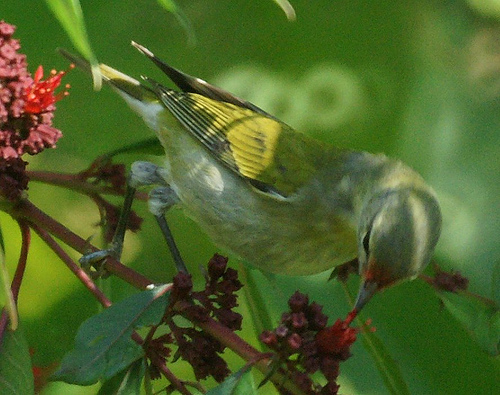
a small green bird with a grey beak.
this bird is colorful and small. the bill is elongated and thin. the secondaries are yellow but the rest of the bird is green.
the small bird is green with a bright green wing and small sharp beak.
this bird is white and green in color with a sharp beak, and white eye rings.
this bird is green with yellow on its wings and has a long, pointy beak.
a very colorful bird, with light green secondaries, dark green primaries, and a pointed bill.
this bird has a pale green breast, crown and belly with olive green secondaries.
bird has yellow wings with a yellow-gray body and head. bill is pointed and has black eyes.
this bird has a green crown as well as a green belly
this bird is green with yellow and has a long, pointy beak.
Species: Tennessee Warbler